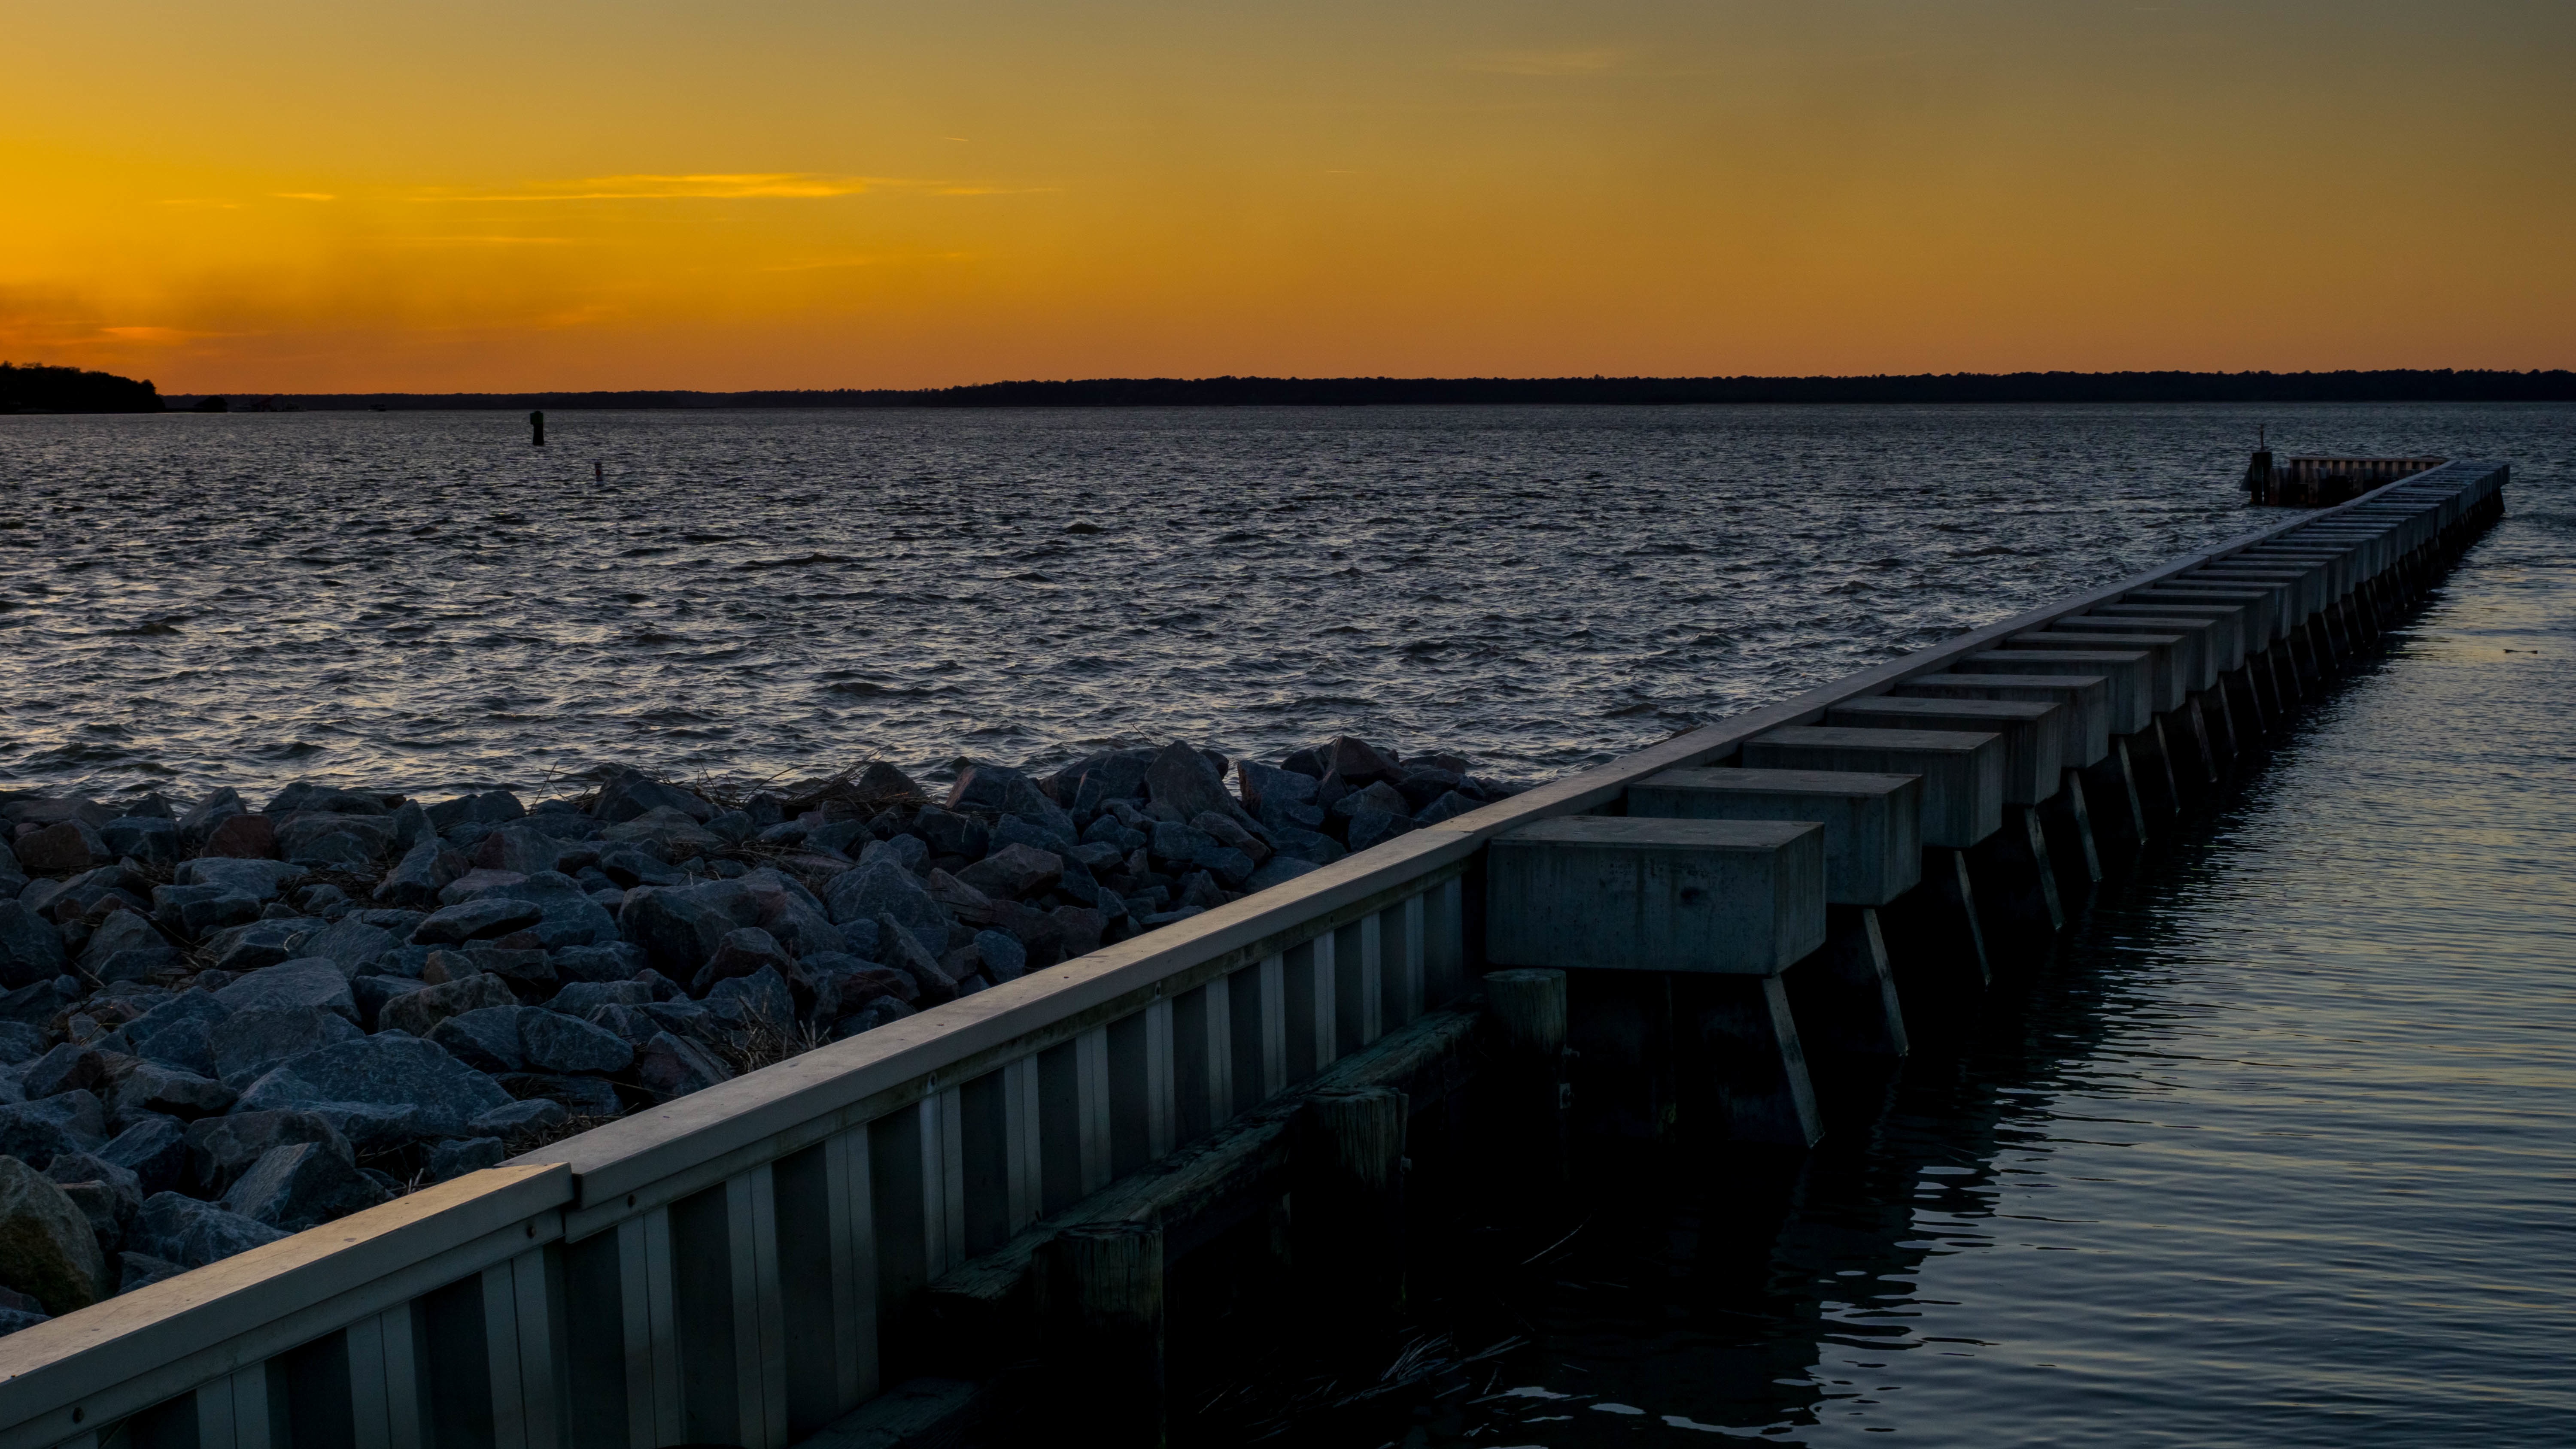
sea, coast, ocean, horizon, dock, sunrise, sunset, morning, shore, wave, dawn, pier, dusk, evening, reflection, vehicle, bay, channel, breakwater